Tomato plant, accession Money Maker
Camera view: tilt-top (135 deg); turntable rotation: 0 degrees
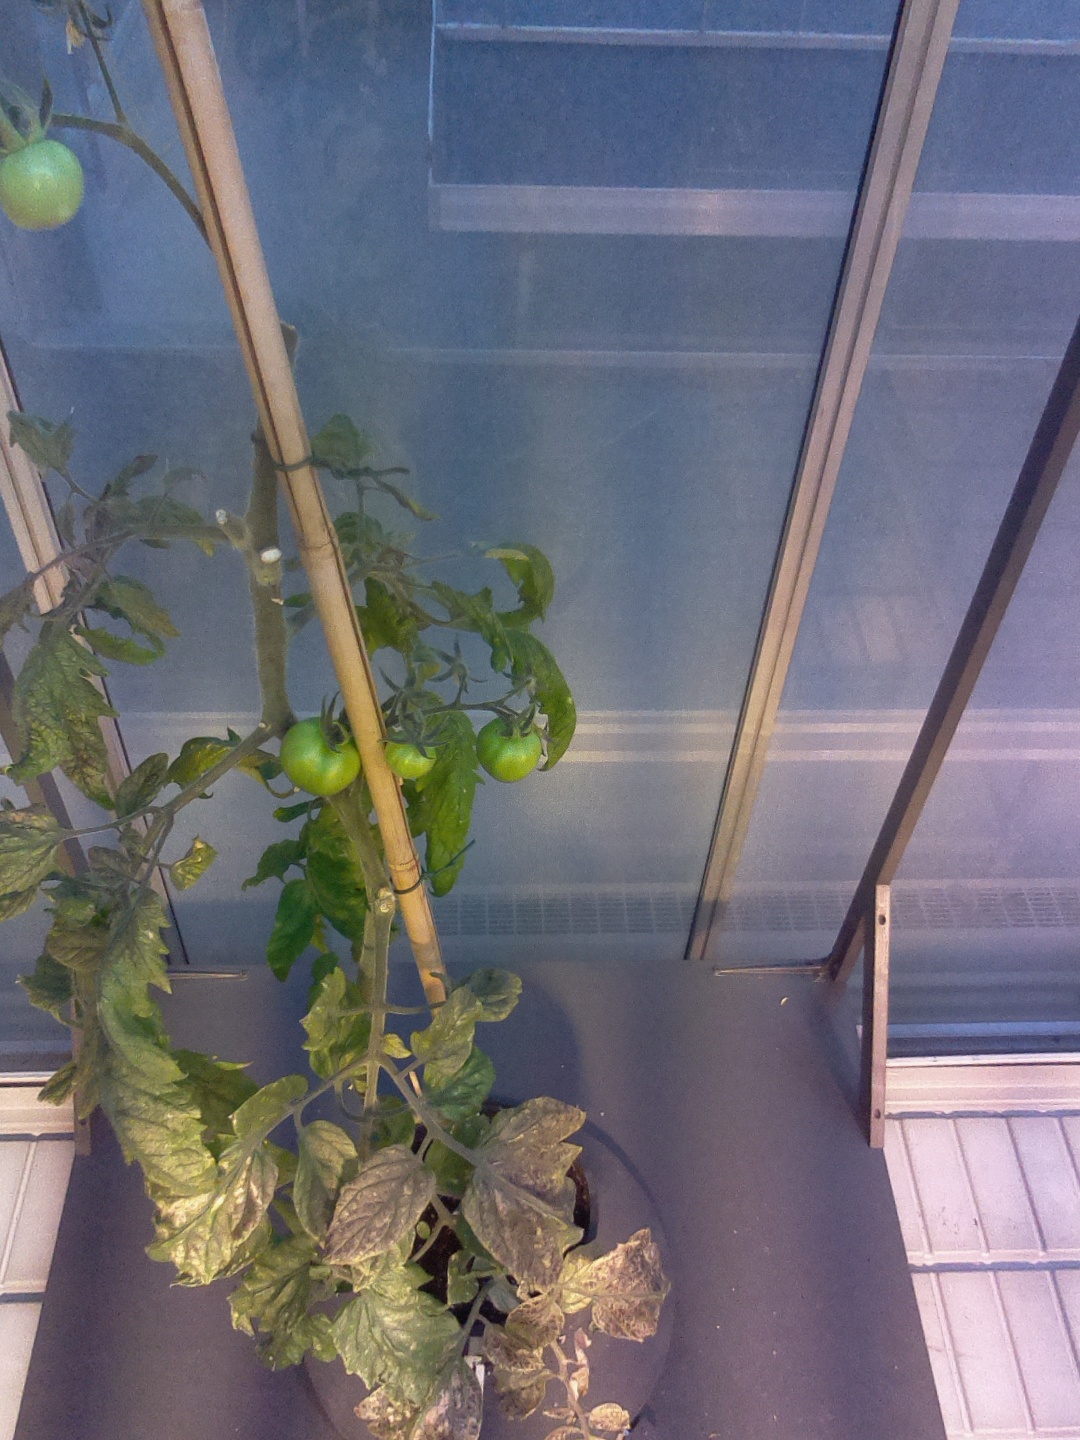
BBCH growth stage 76: 60%-70% of final fruit size